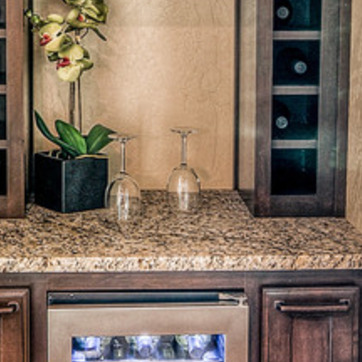
Material: glass